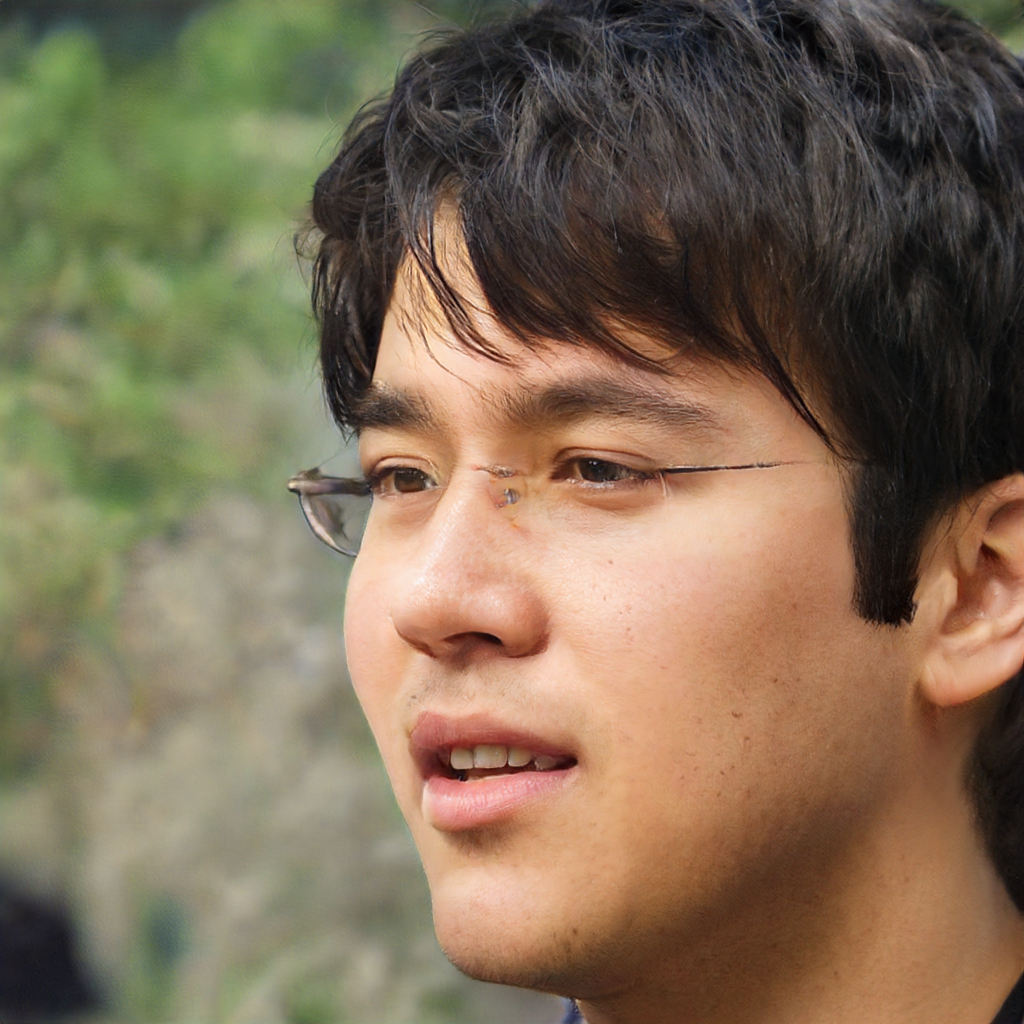
Gender: Male